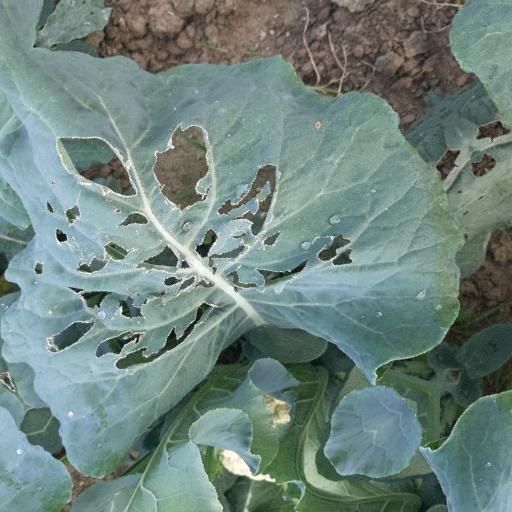
Label: Black Rot